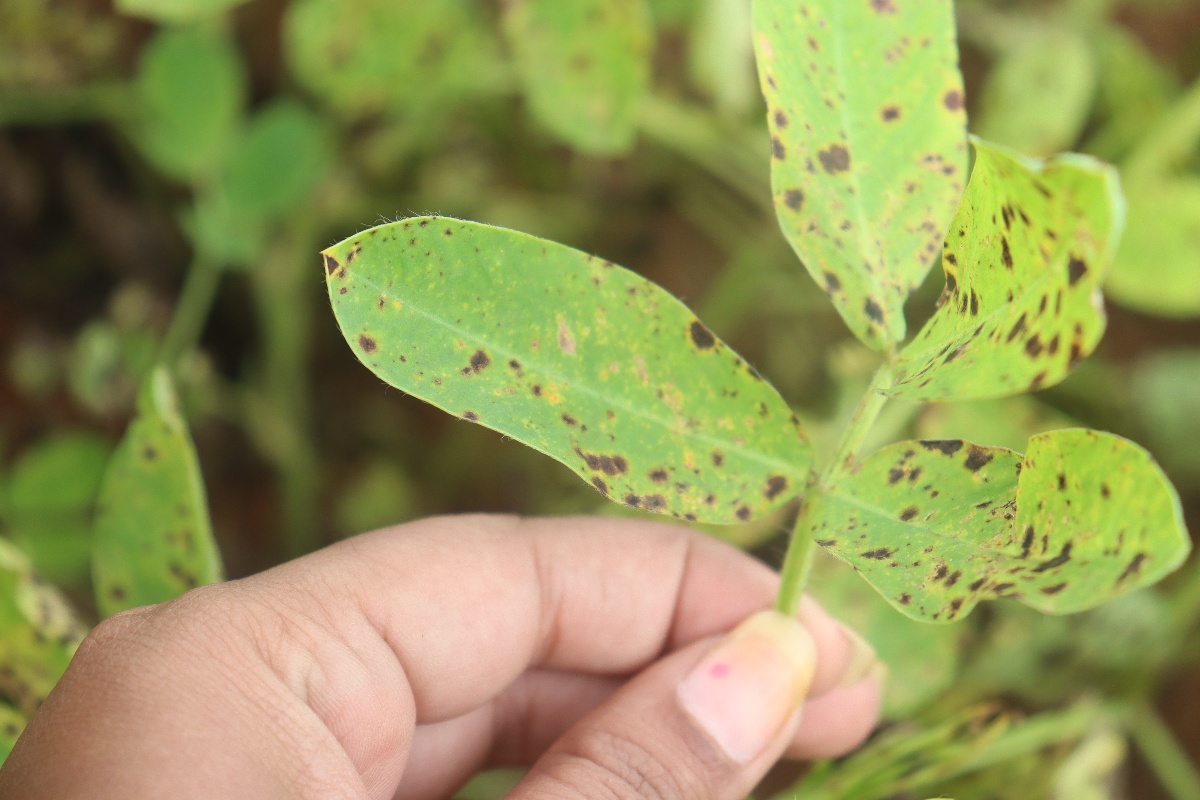
Label: late leaf spot